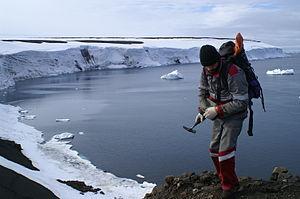
Evelyn Briggs Baldwin, né à Springfield le 22 juillet 1862 et mort à Washington le 25 octobre 1933, est un météorologue et explorateur américain.
L'île Prince Rudolf est une île de l'archipel François-Joseph.